Partia Razem

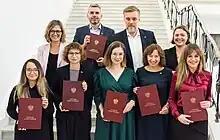
All 2023 electees with their PKW certificates

Razem is progressive on social issues, supporting drug liberalisation, sex education in schools and LGBT rights. It also strictly follows gender quotas and is for liberalising Poland's abortion law. However, Polish political scientists Michał Słowikowski and Michał Pierzgalski note that the party prioritises economic issues over social ones: